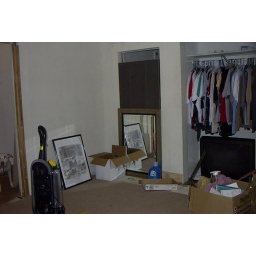
The closet that we have in the bedroom is not quite big enough so we have been keeping clothes in both rooms